Hot Wheels: World Race (video game)

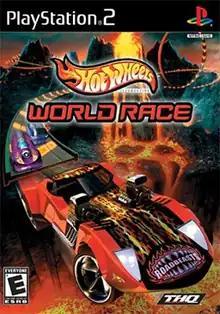

Hot Wheels: World Race is a racing game developed by Climax Brighton and published by THQ. It is based on the television series "" that was released by Hot Wheels and Mainframe Entertainment, and 35 Hot Wheels toy automobiles were released in conjunction with the television series to coincide with the 35th anniversary of the creation of the franchise.